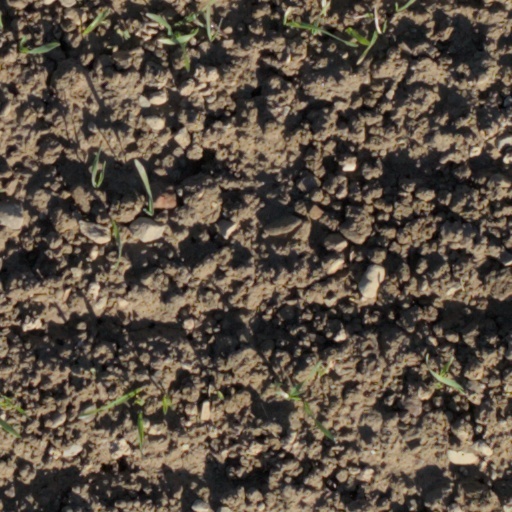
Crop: wheat